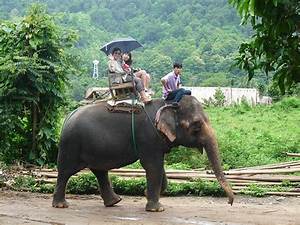
Label: elephant